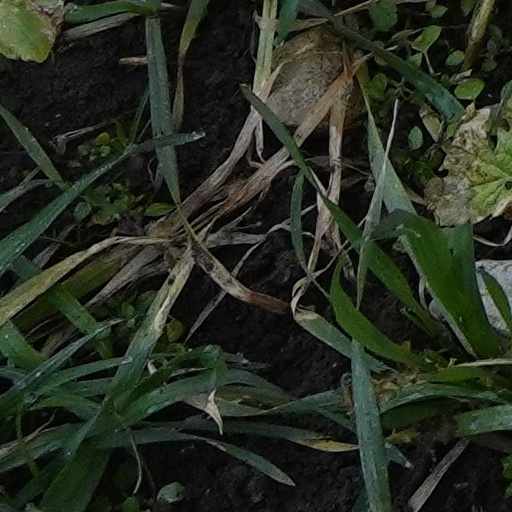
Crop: wheat